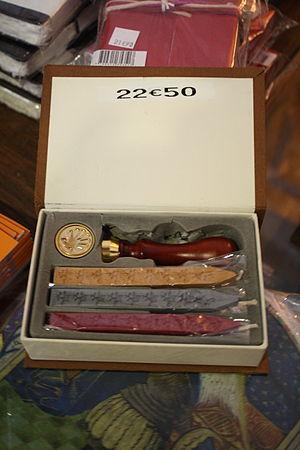
Cire à cacheter
La cire à cacheter est une matière employée pour les sceaux et cachets. Elle était au XIXᵉ siècle généralement à base de gomme laque et de térébenthine, colorée au cinabre toxique, utilisée pour sceller les lettres et papiers.